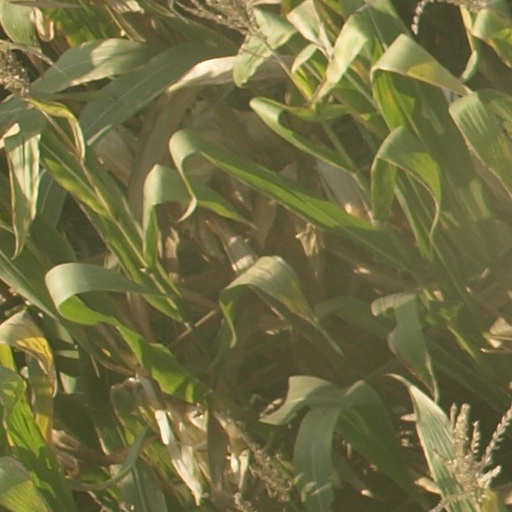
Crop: maize; corn